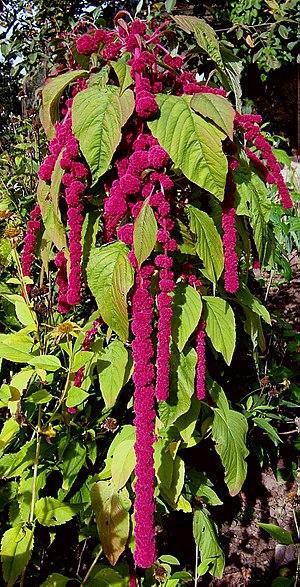
Amarante queue de renard, amarante caudée Lietuvių: Uodeguotasis burnotis